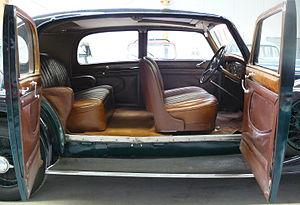
L'Hispano-Suiza K6 ou Hispano-Suiza Type K6 est une automobile de luxe et de prestige, produite à 206 exemplaires entre 1934 et 1937 par le constructeur automobile franco-suisse-espagnol Hispano-Suiza.